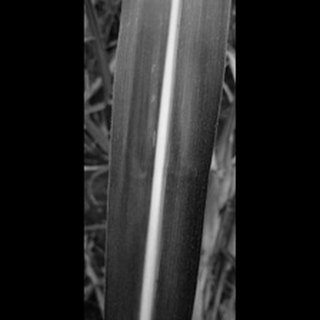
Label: sugarcane_yellow_leaf_disease